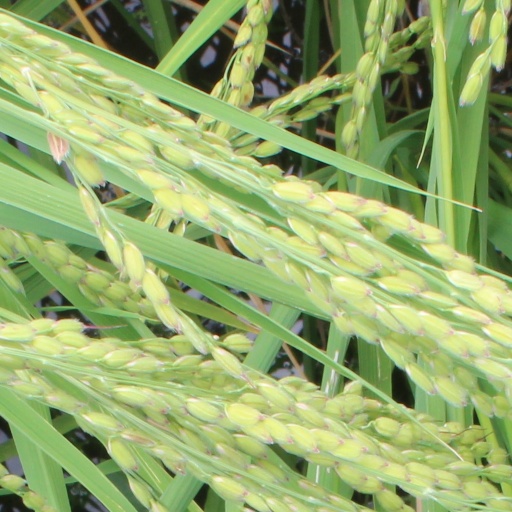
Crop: rice